Warli painting

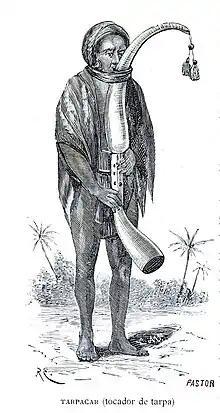
A tarpa player 1885

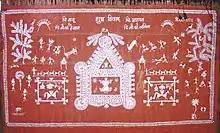
Warli painting depicting a wedding.

Warli painting is tribal art mostly created by the tribal people from the North Sahyadri Range in Maharashtra, India. Warli paintings exist in cities such as Dahanu, Talasari, Jawhar, Palghar, Mokhada, and Vikramgad of Palghar district, and originated in Maharashtra, where it is still practiced today.